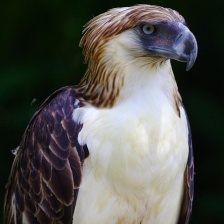
Species: PHILIPPINE EAGLE
Scientific name: PITHECOPHAGA JEFFERYI